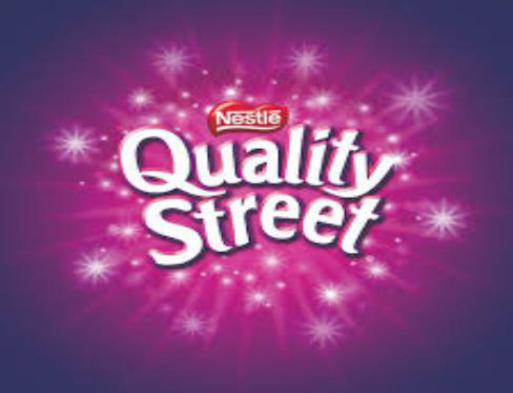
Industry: Food